George Catlin

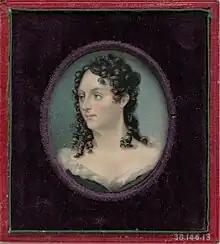
A portrait of Clara Bartlett Gregory by Catlin, , now housed in the Metropolitan Museum of Art

Catlin began his journey in 1830 when he accompanied Governor William Clark on a diplomatic mission up the Mississippi River into Native American territory. St. Louis became Catlin's base of operations for five trips he took between 1830 and 1836, eventually visiting fifty tribes. Two years later he ascended the Missouri River more than 3000 km (1900 miles) to Fort Union Trading Post, near what is now the North Dakota-Montana border, where he spent several weeks among indigenous people who were still relatively untouched by European culture.